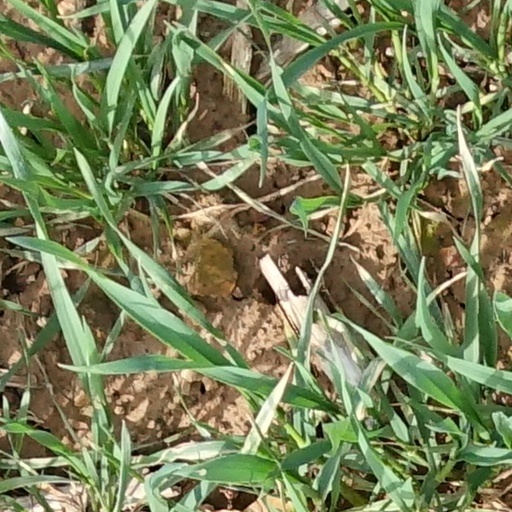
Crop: wheat